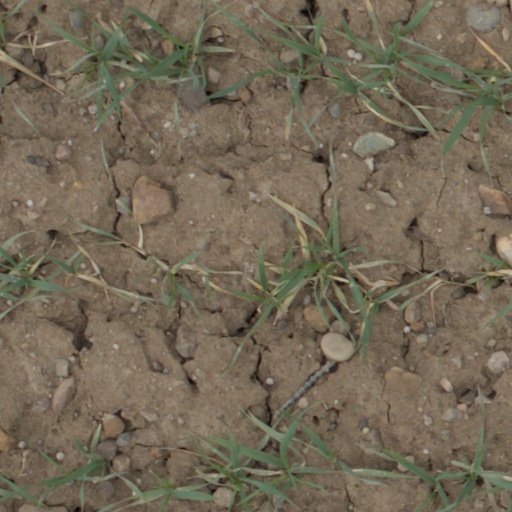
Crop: wheat